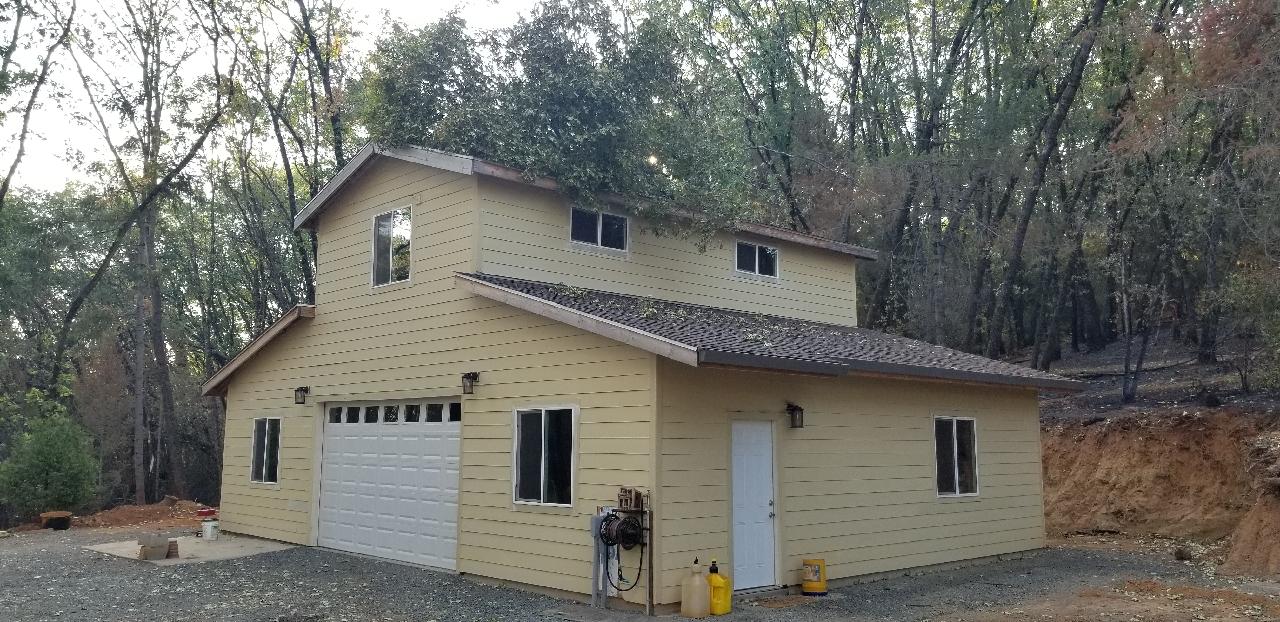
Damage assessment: affected